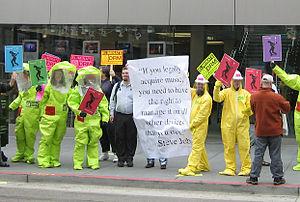
Defective by Design est une campagne menée par la Free Software Foundation contre la gestion des droits numériques, ou, comme la Free Software Foundation explique désormais l'acronyme la « gestion des restrictions numériques ».